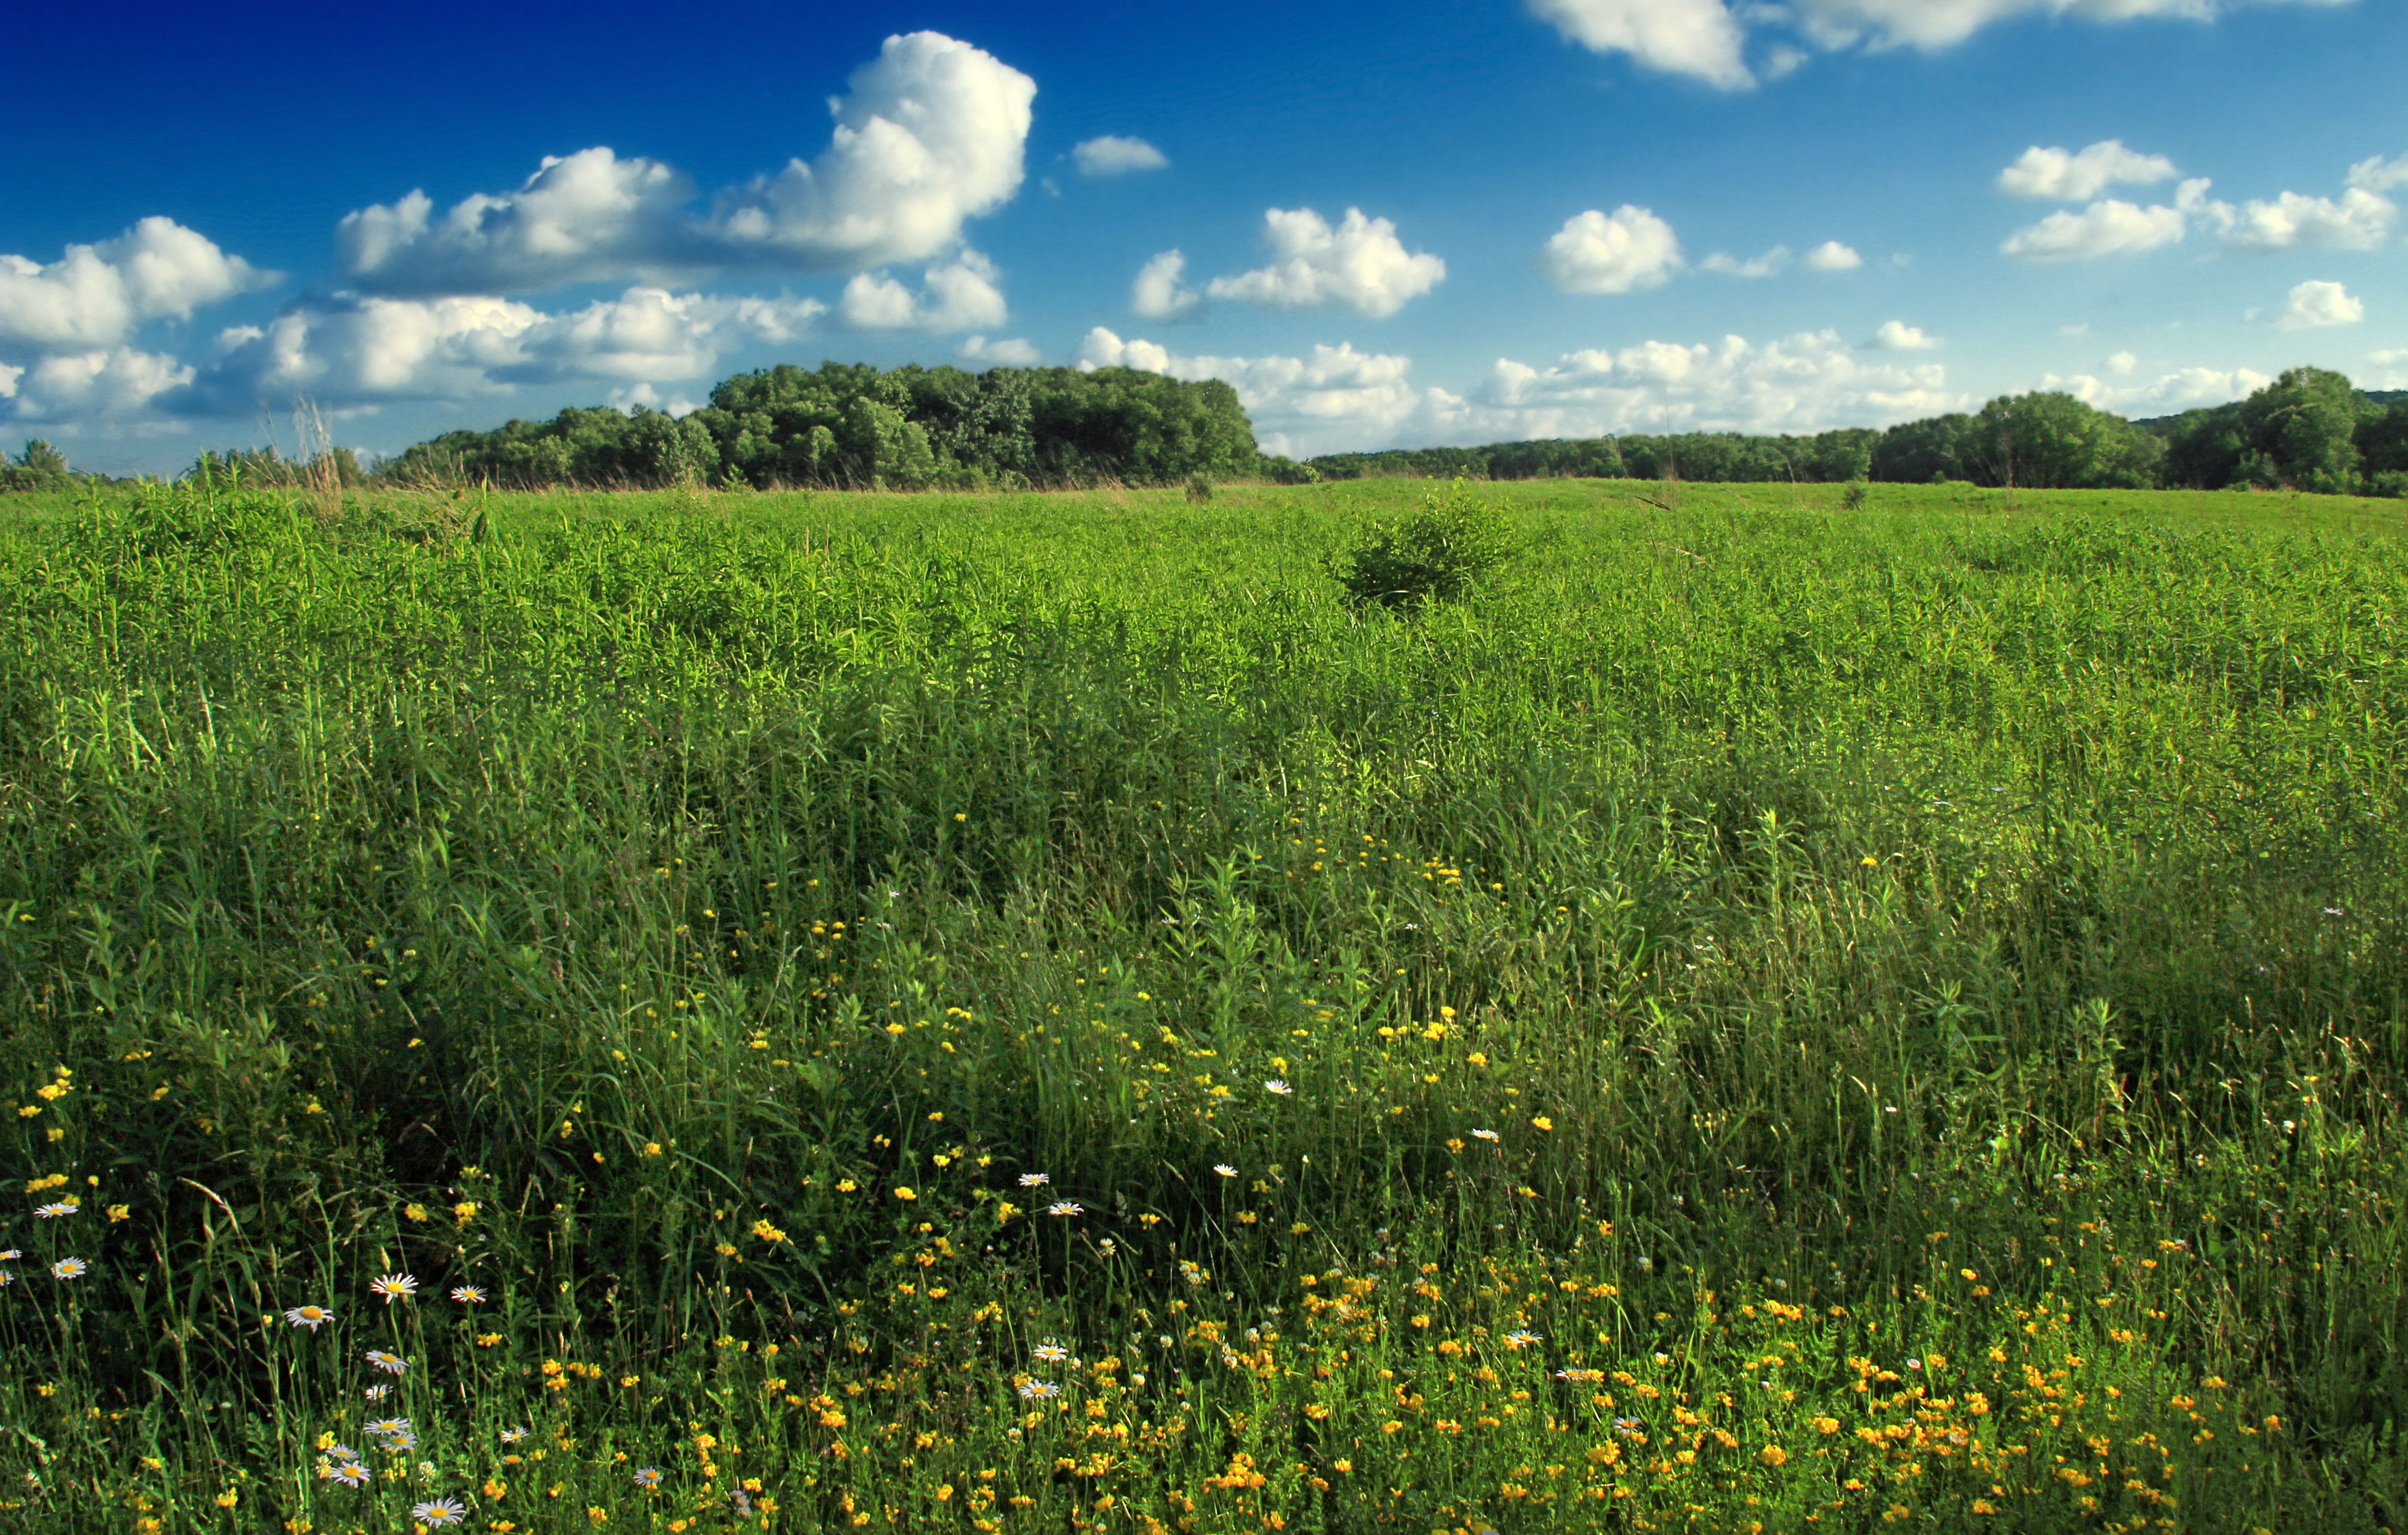
landscape, grass, marsh, plant, sky, field, farm, lawn, meadow, prairie, sunlight, hill, flower, summer, green, crop, pasture, cumulus, agriculture, plain, wildflower, flowers, trees, creativecommons, clouds, grassland, vegetation, shrub, wetland, wildflowers, pennsylvania, plantation, crawfordcounty, habitat, ecosystem, steppe, rural area, natural environment, geographical feature, grass family